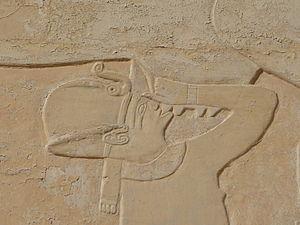
Bas-relief d'Hatchepsout nourrie au pis d'hathor dans la chapelle d'Hathor, temple d'Hatchepsout, Deir el-Bahari, nécropole thébaine, Égypte